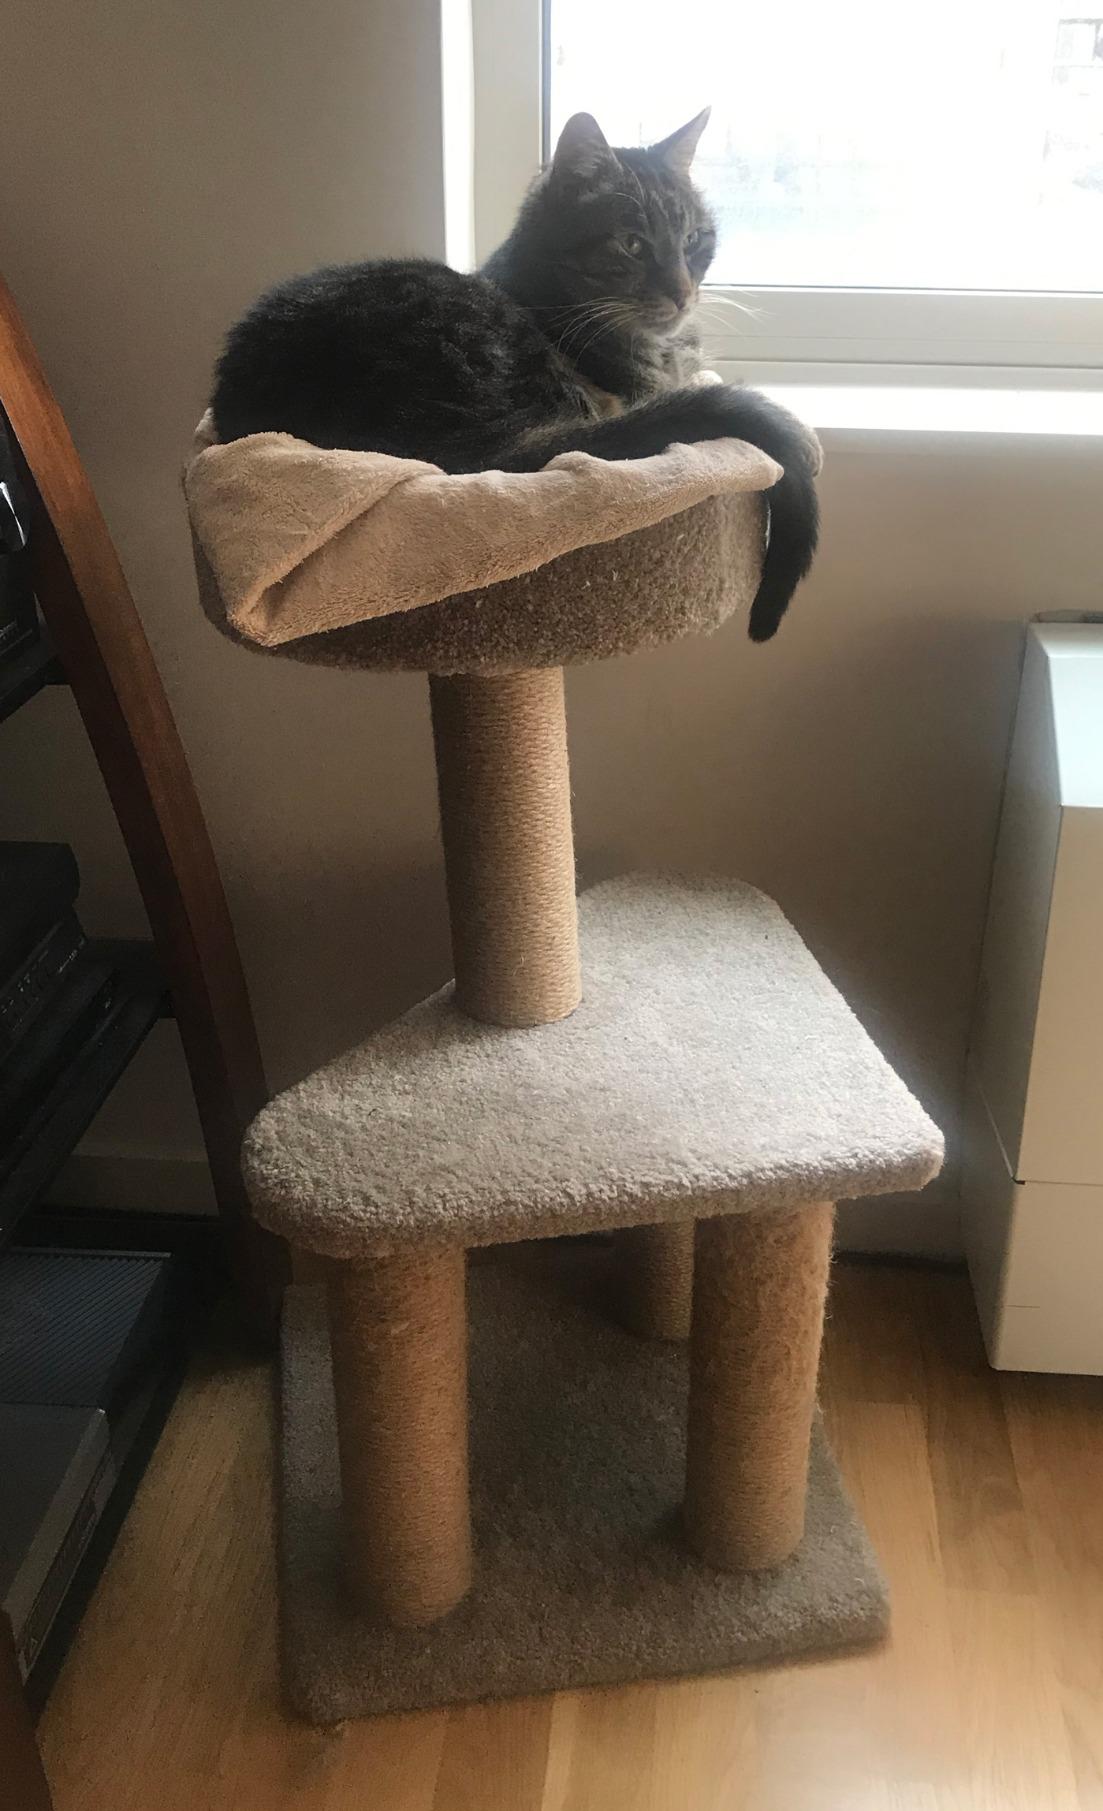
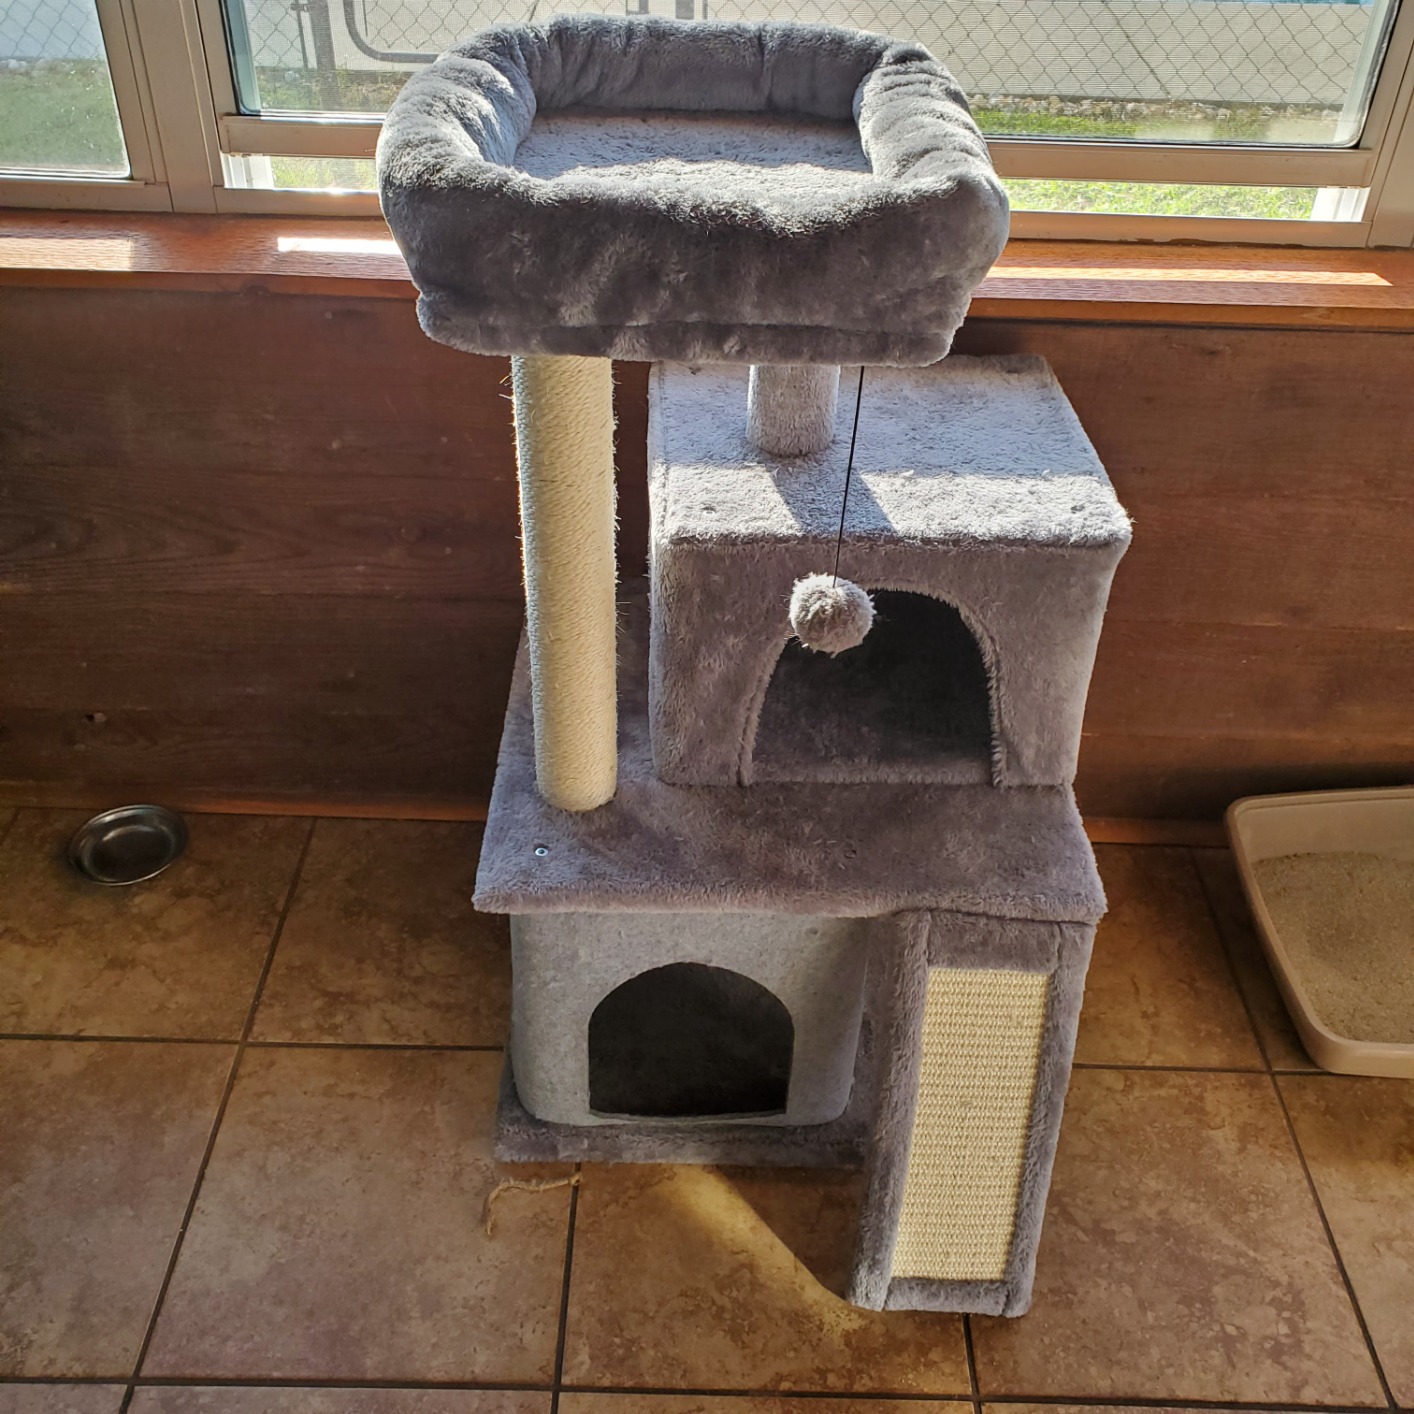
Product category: items_cat tree
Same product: no